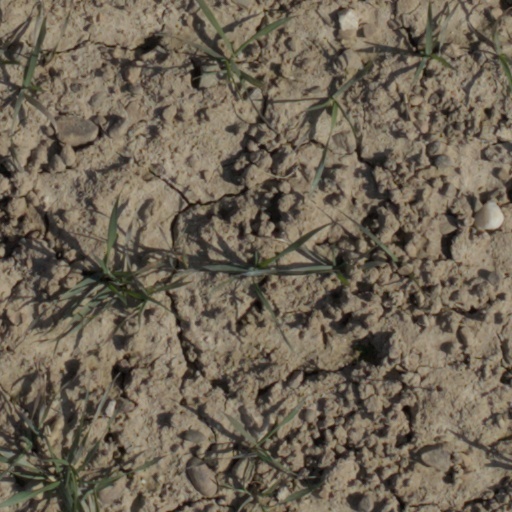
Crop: wheat